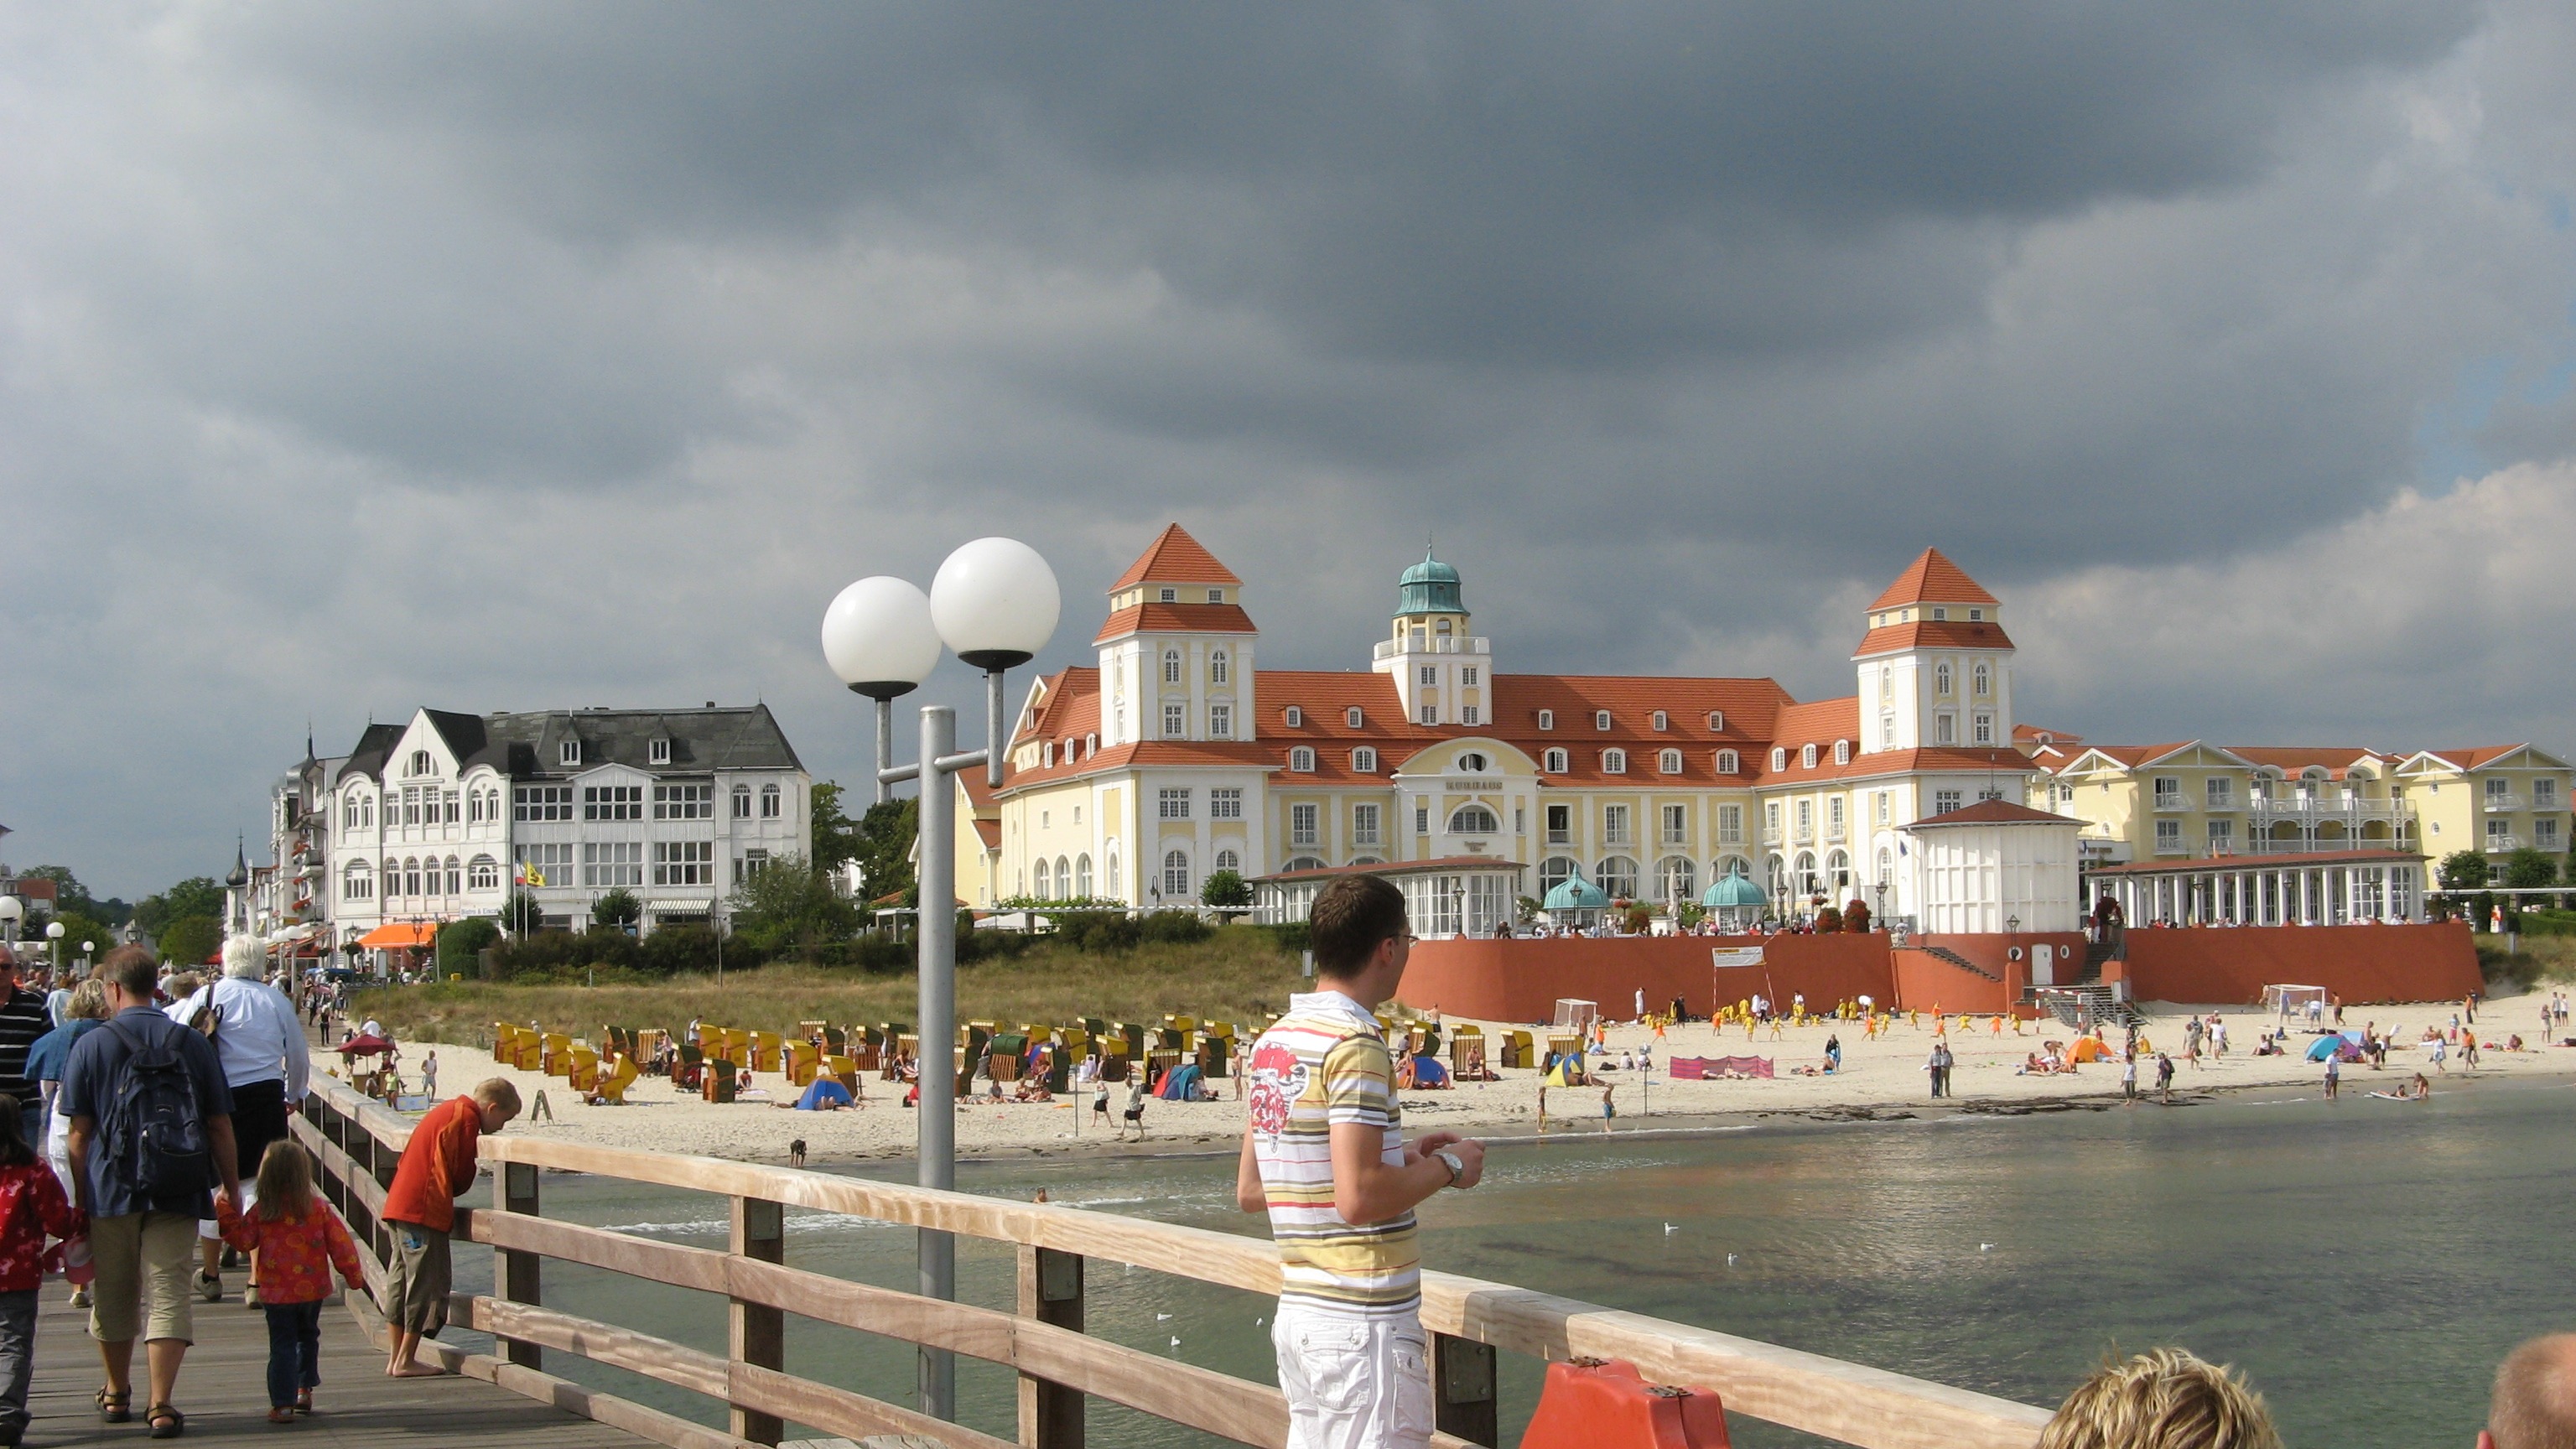
beach, sea, boardwalk, town, walkway, vacation, tourism, resort, binz, baltic sea, rugen